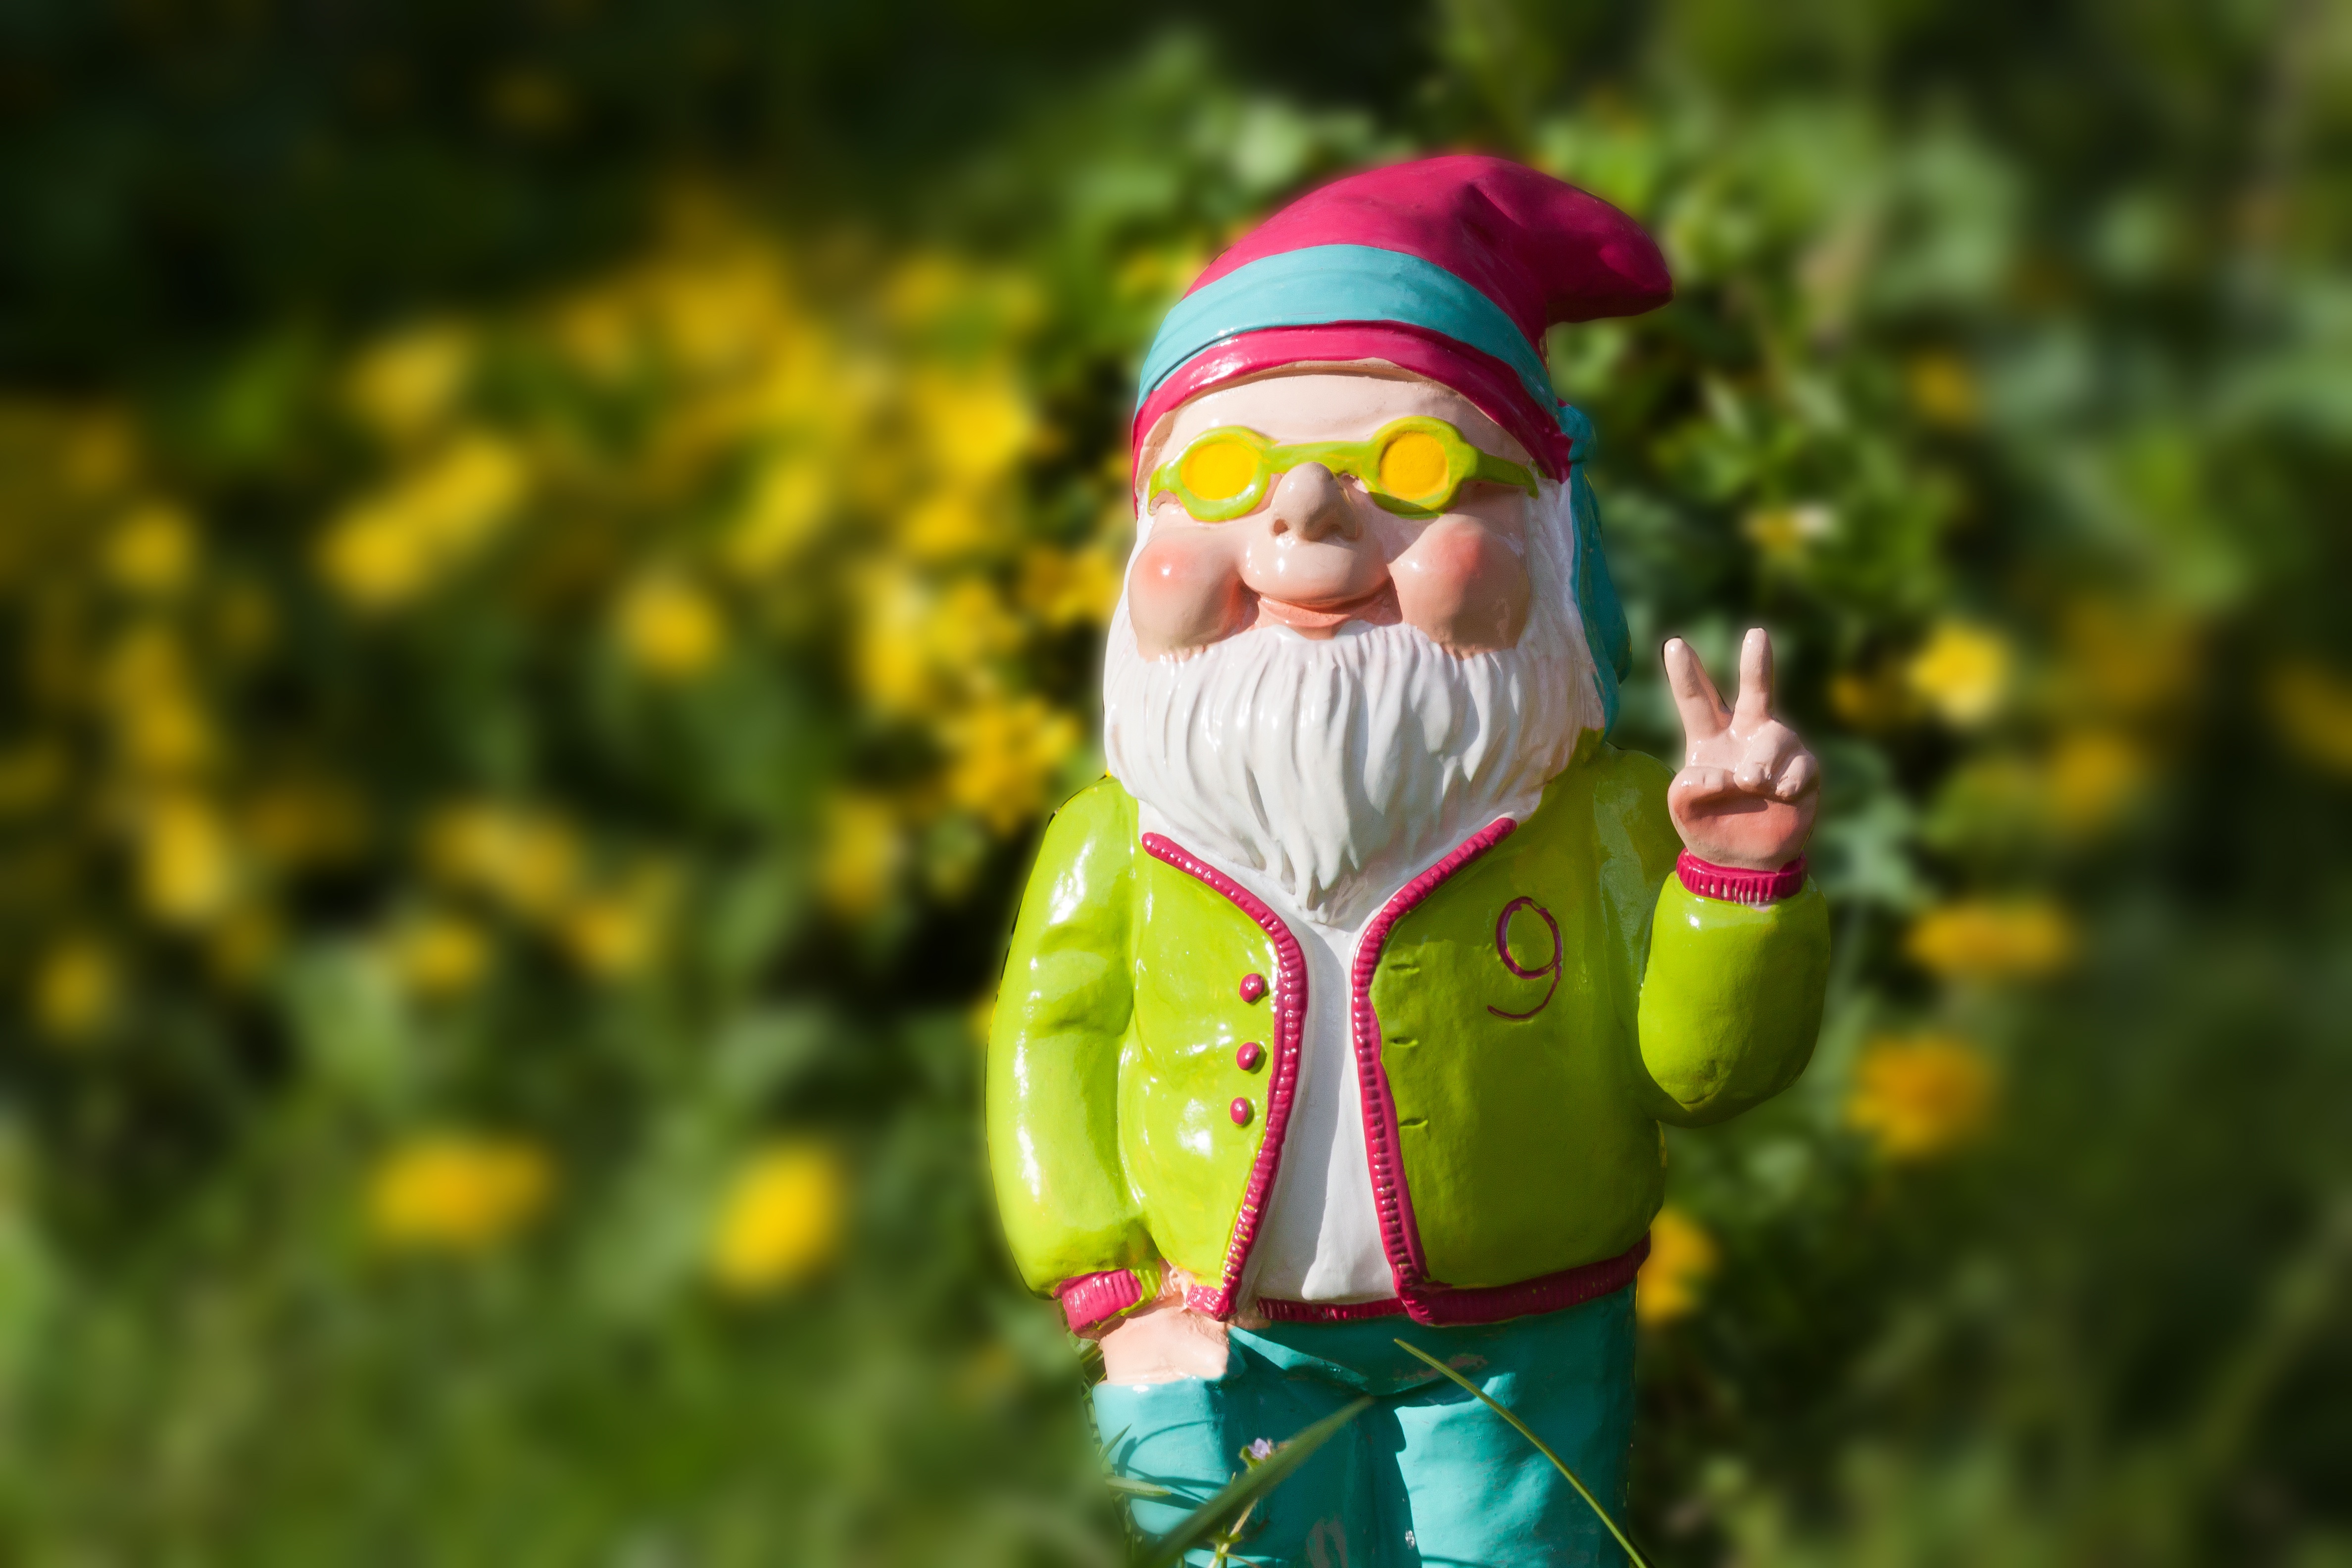
grass, sun, meadow, dandelion, summer, spring, green, peace, colorful, yellow, garden, pink, turquoise, sunglasses, crazy, dwarf, mood, idyll, oblique, garden gnome, flashy, fictional character, peace maker, victory sign